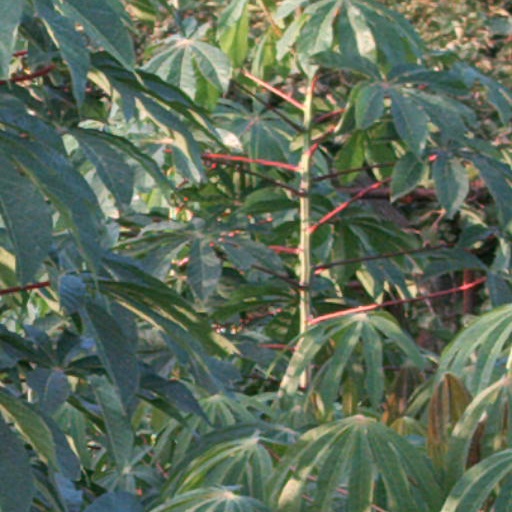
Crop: cassava